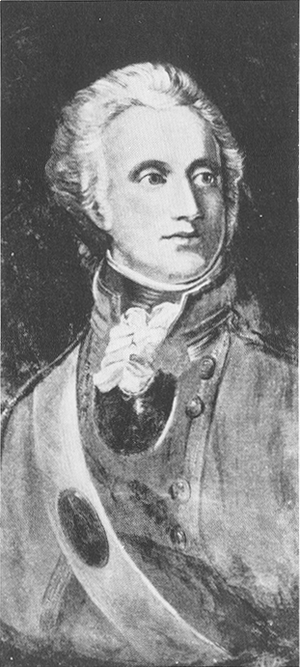
Charles Henry Somerset
Charles Henry Somerset.
Charles Henry Somerset var en britisk guvernør af Kapkolonien i Sydafrika fra 1814 til 1826.